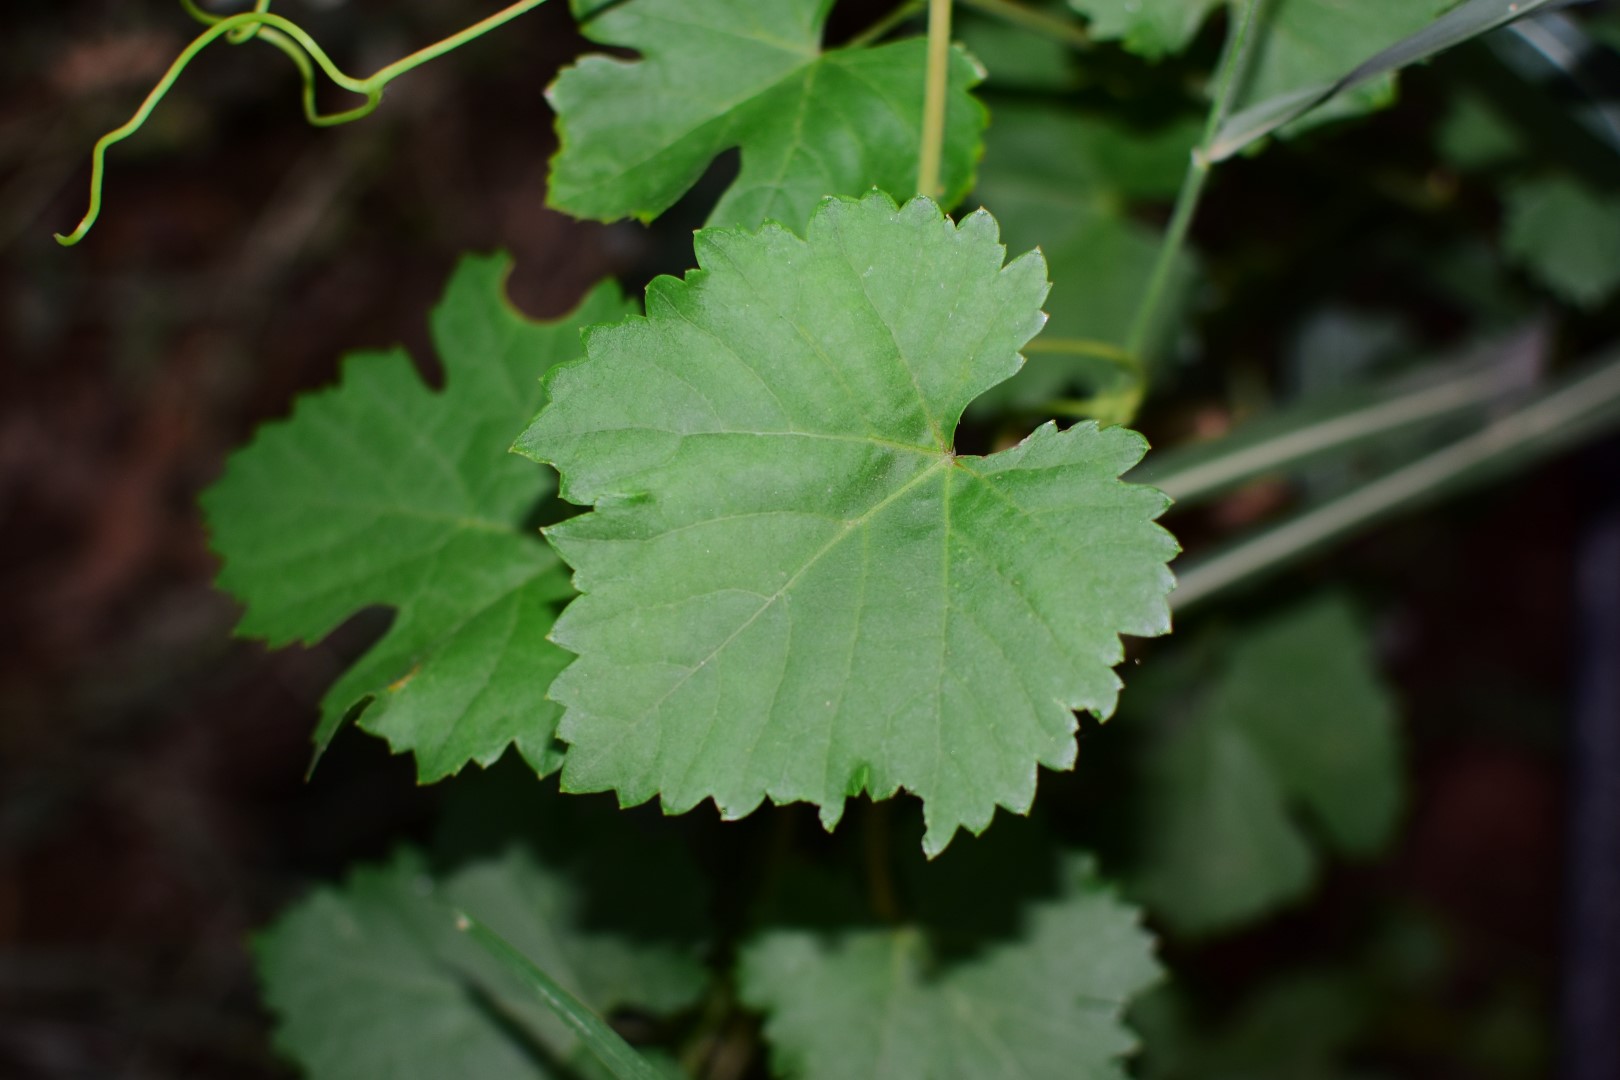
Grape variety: Aswud Balad